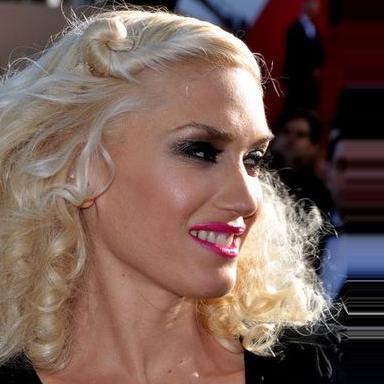
Age: 41